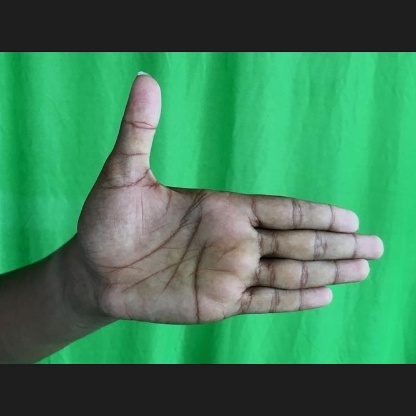
Mudra: Ardhachandran